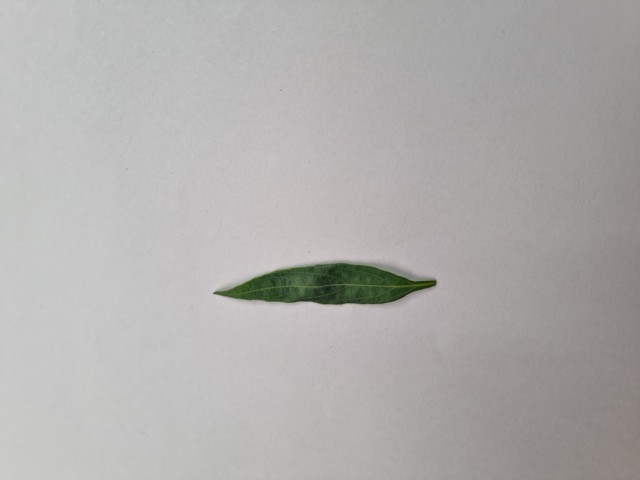
Plant: kalomegh